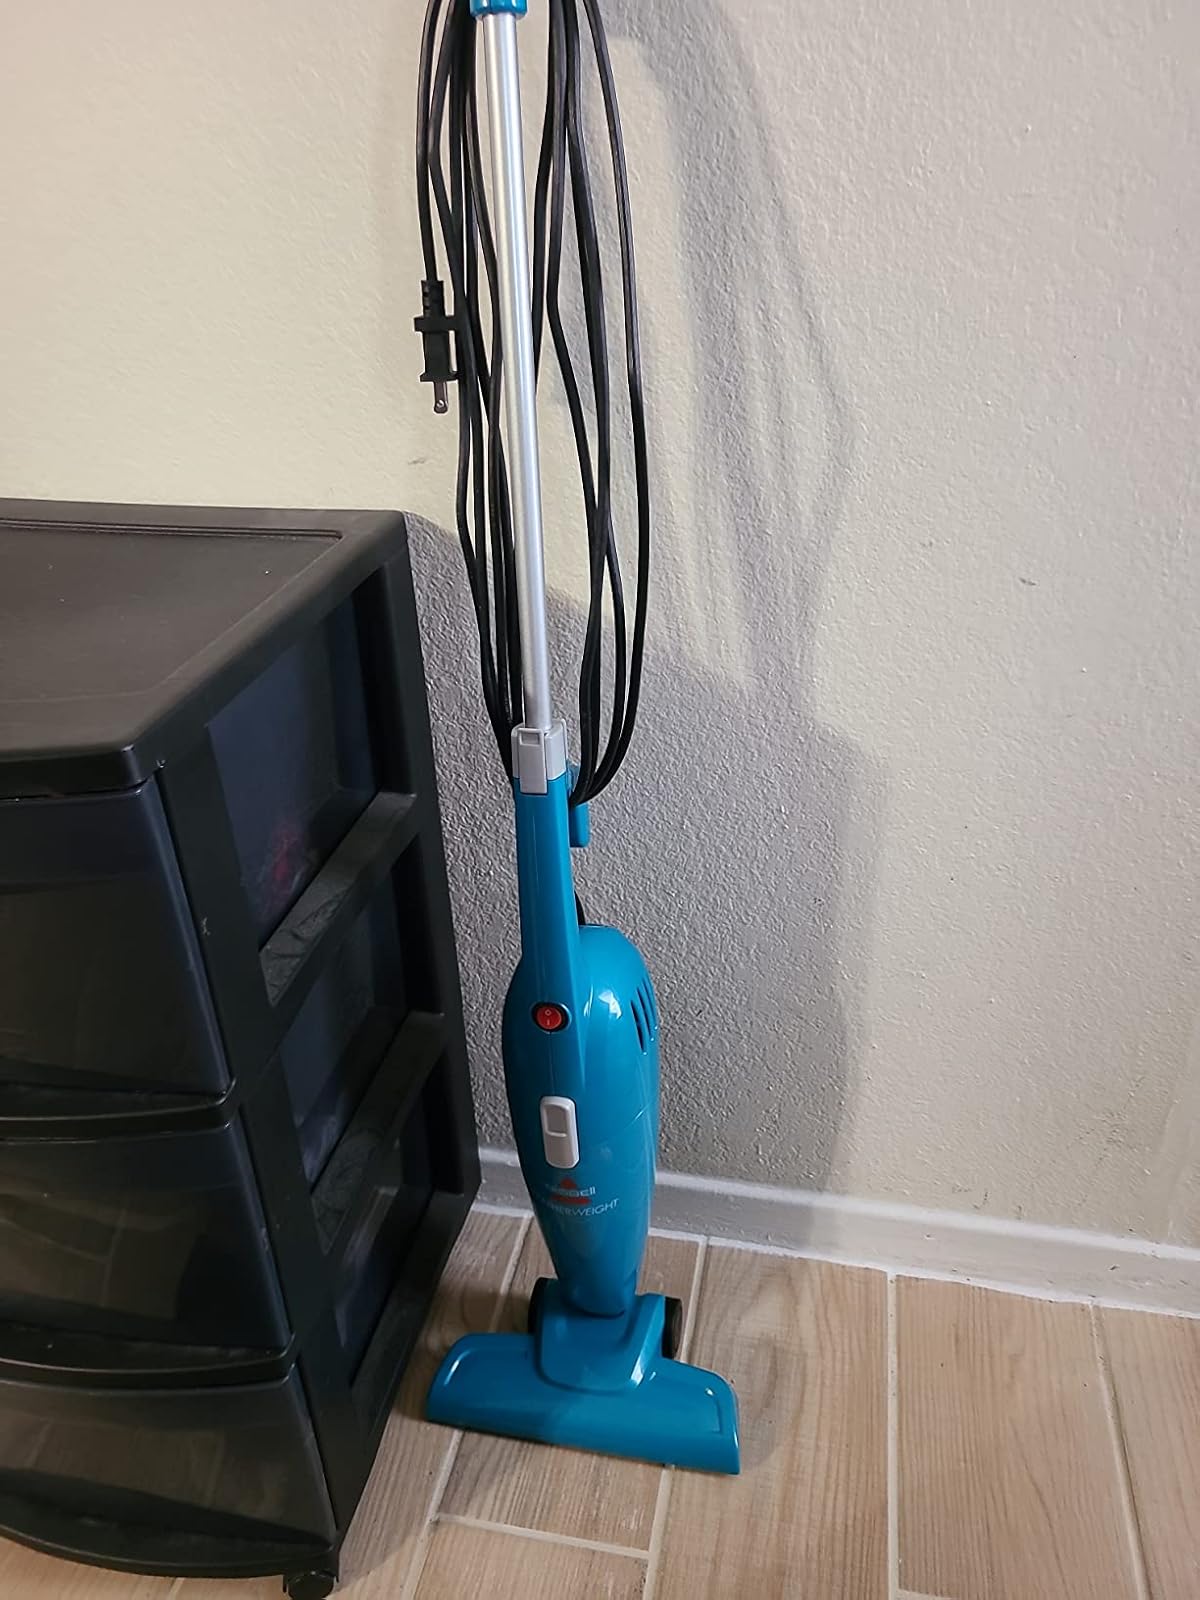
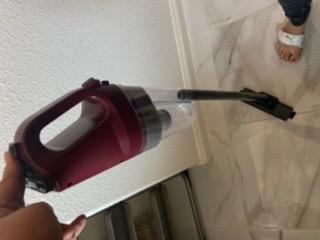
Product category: items_vacuum
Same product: no